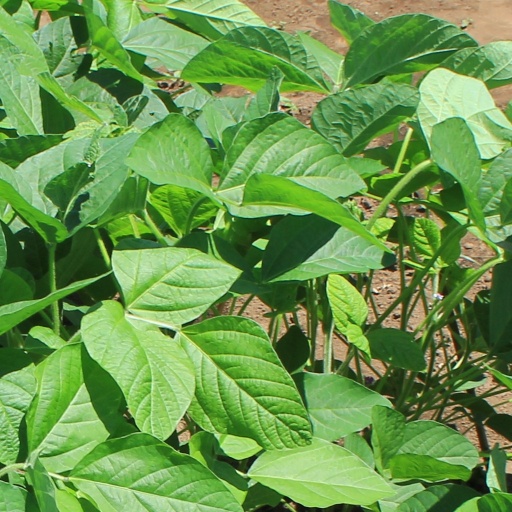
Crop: soybean